Koblenz Charterhouse

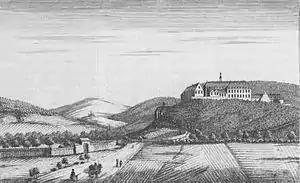
Koblenz Charterhouse on the Beatusberg, 1789 (copperplate engraving by C Dupuis)

Koblenz Charterhouse was a Carthusian monastery, or charterhouse, in Koblenz, Rhineland-Palatinate, Germany. It stood on the Beatusberg, a hill that forms the north-easterly tip of the Hunsrück overlooking the city. The site was first occupied by a Benedictine monastery, the Kloster St. Beatusberg, which was closed in 1315, when the monks were replaced by a community of Augustinian Canons until the Carthusians took over the site in 1331.